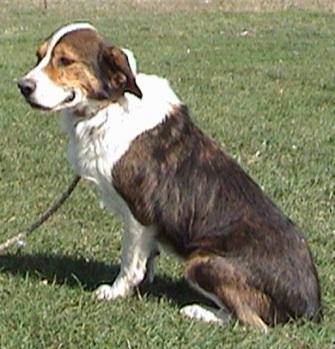
Label: dog